Buffalo Bills

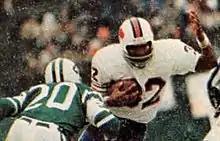
Running back O. J. Simpson, the face of the Bills franchise for most of the 1970s, pictured breaking the NFL's single-season rushing record in 1973

Once the AFL–NFL merger took effect, the Bills became the second NFL team to represent the city; they followed the Buffalo All-Americans, a charter member of the league. Buffalo had been left out of the league since the All-Americans (by that point renamed the Bisons) folded in 1929; the Bills were no less than the third professional non-NFL team to compete in the city before the merger, following the Indians/Tigers of the early 1940s and an earlier team named the Bills, originally the Bisons, in the late 1940s in the All-America Football Conference (AAFC).